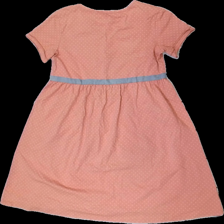
View: back
Type: Dress
Category: Children
Brand: Not in the list
Brand text on label: House of lola
Colors: Pink, Grey
Material: 100% Cotton
Pattern: Dots
Cut: V-collar
Size: 146
Price range: 50-100
Recommended usage: Reuse